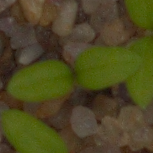
Label: common_chickweed